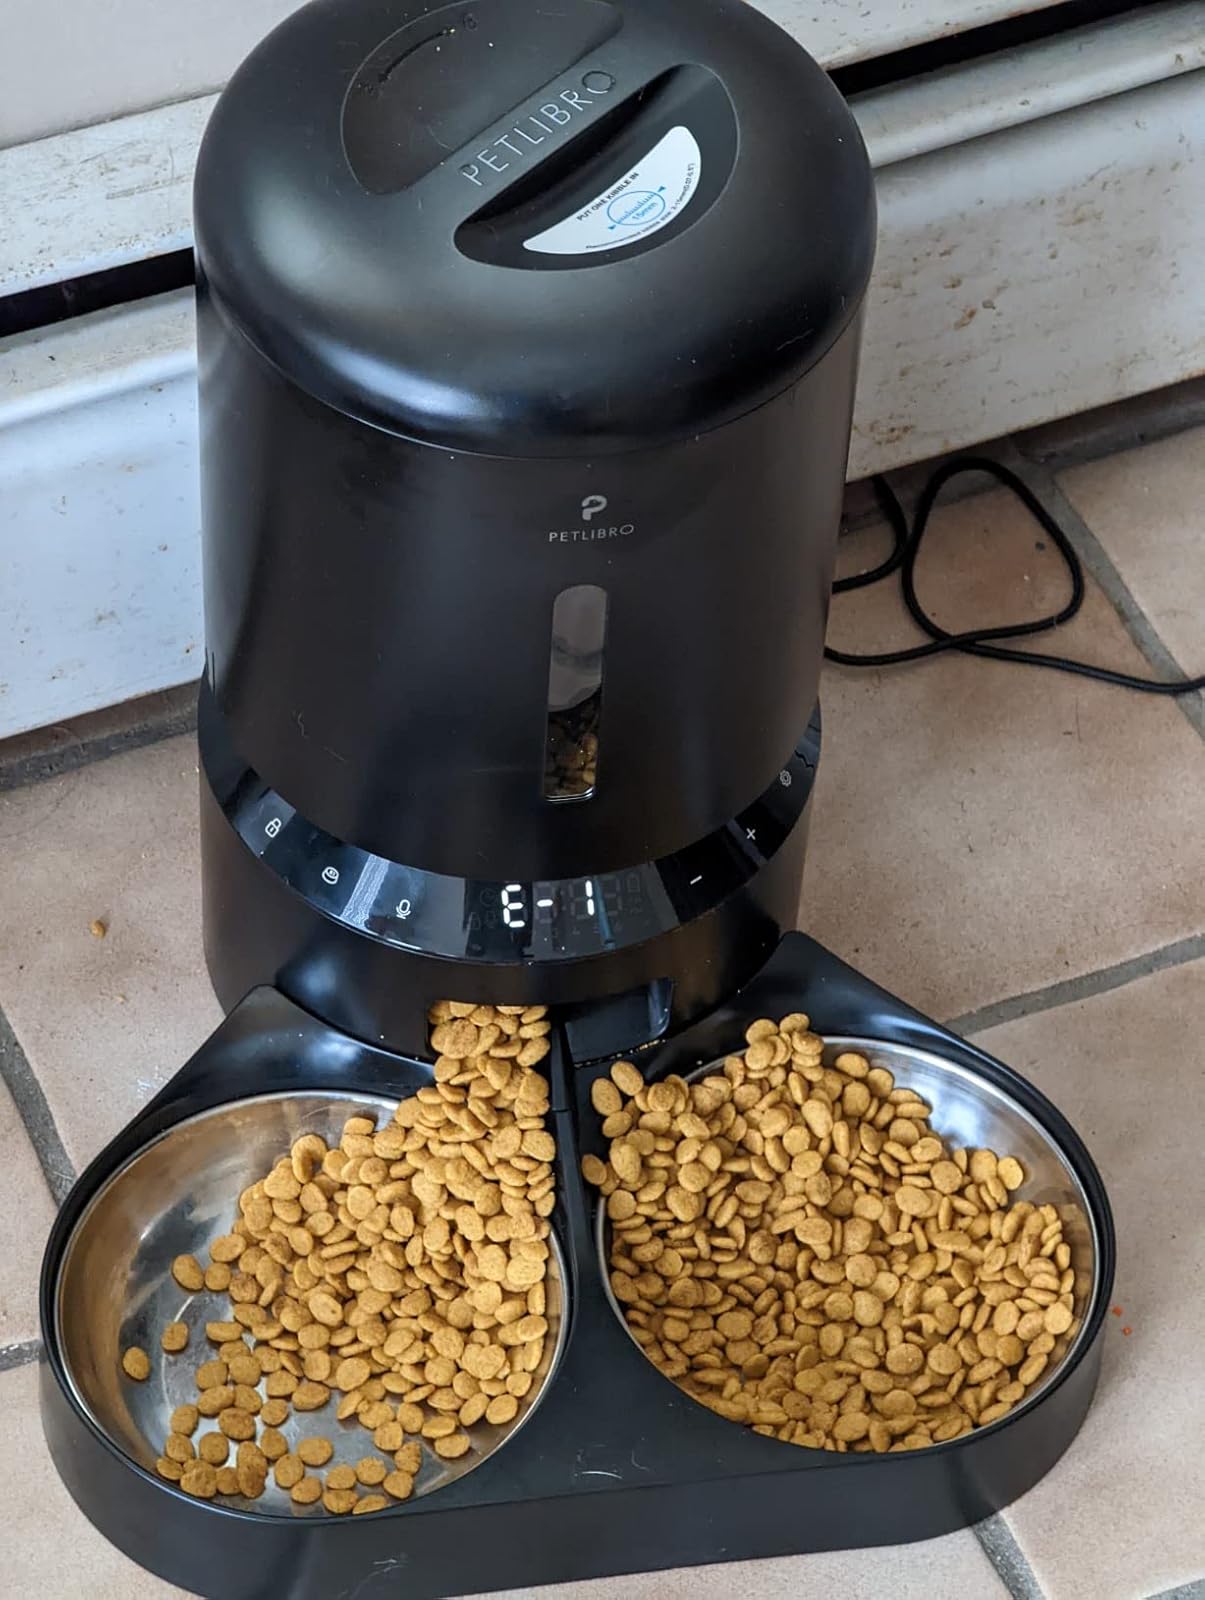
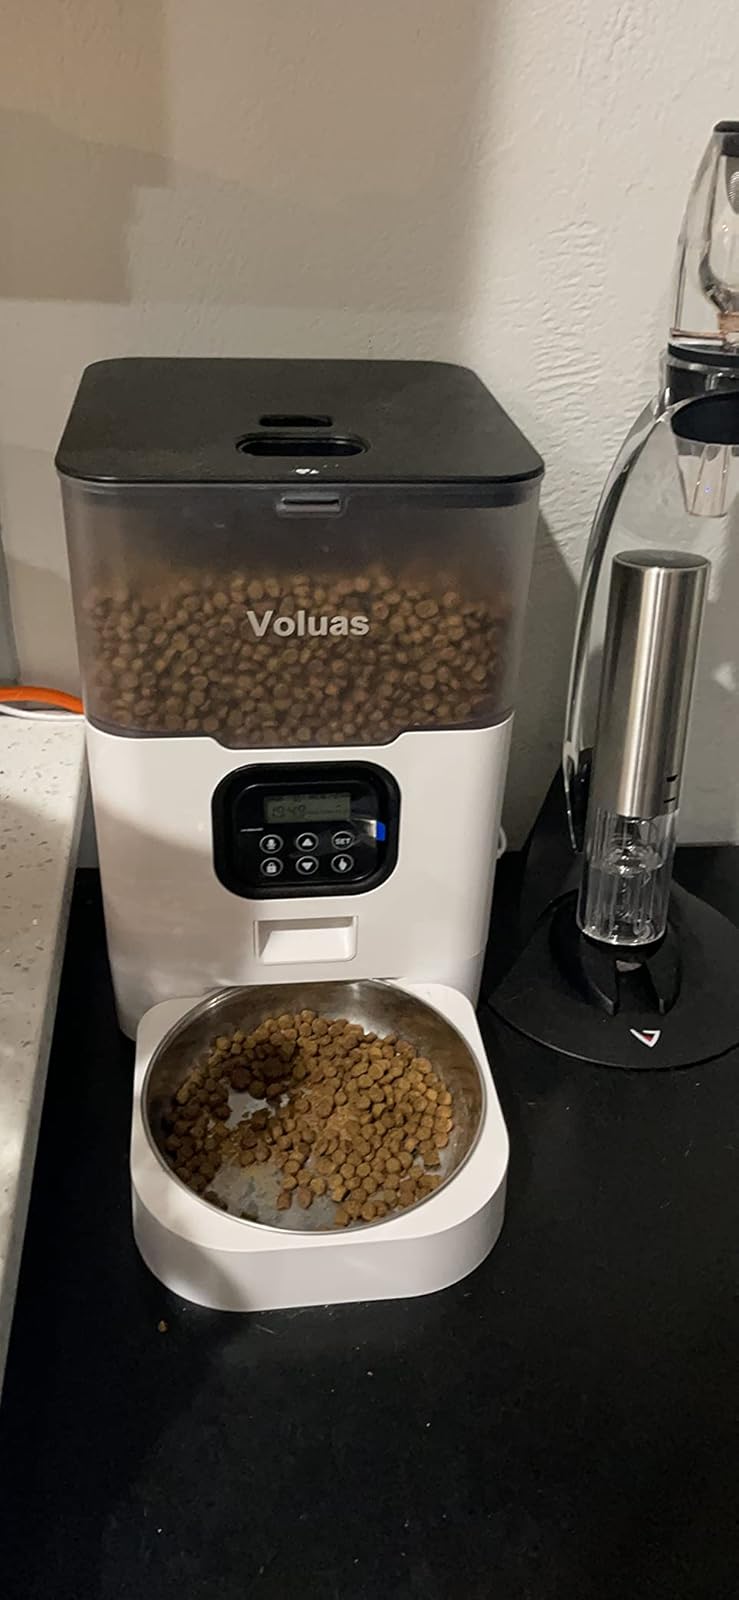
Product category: items_feeder
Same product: no